Banner (playing card)

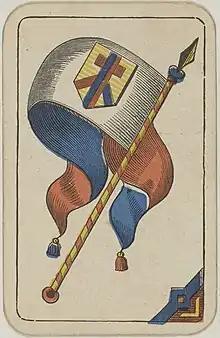
The Banner of Shields from an 1850 Swiss pack

The Banner is a playing card used in Swiss-suited cards and which historically formed part of the standard 36- or 48-card German-suited packs. It is equivalent to a 10, being ranked between a 9 and an "Unter" (or "Under" in Swiss German).